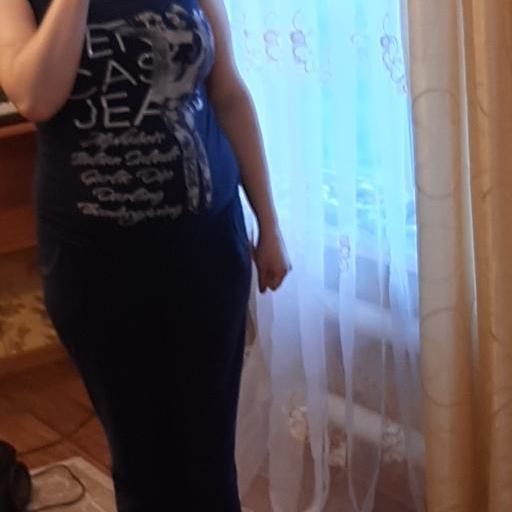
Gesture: no_gesture